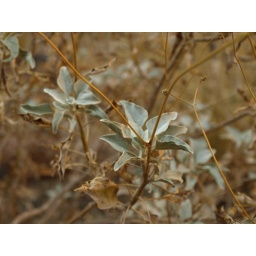
Neat desert plant in the canyon